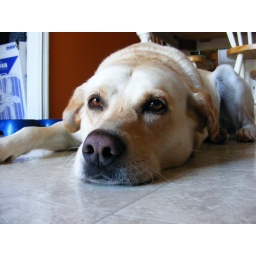
sitting in front of the stove: the farthest into our kitchen he's ever come